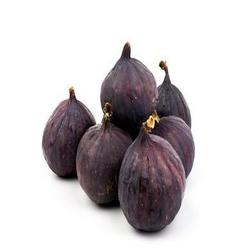
Label: Fig